Marino, South Australia

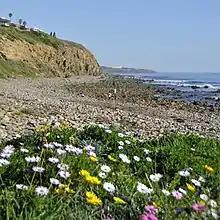
Families explore Marino Rocks beach.

Many people also use this section of the coastline to exercise while enjoying the views from the trails that run along the Marino cliff tops.